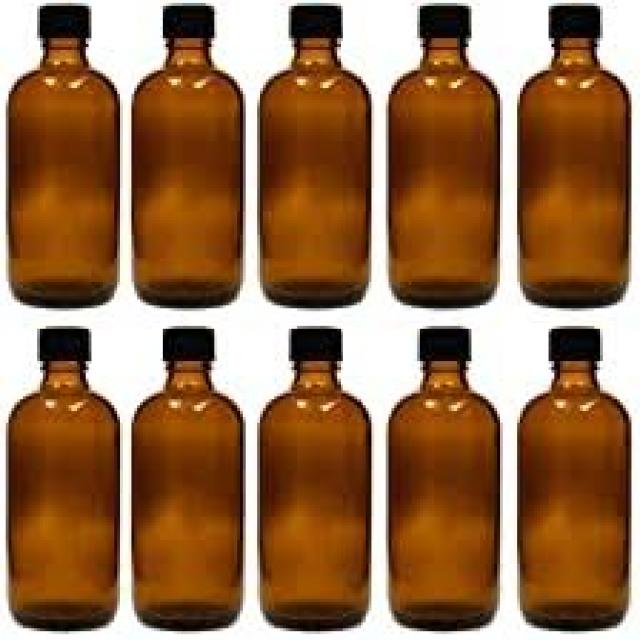
Label: Glass